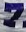
Number: 7